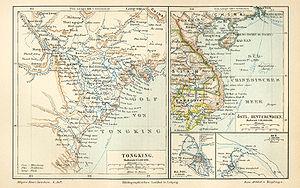
Le Tonkin, écrit parfois Tongkin ou Tong-king, est un nom jadis utilisé pour désigner la partie septentrionale du Viêt Nam actuel.